London, Ontario

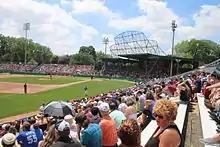
Labatt Memorial Park is the oldest operating baseball diamond in North America.

There are also a number of former sports teams that have moved or folded. London's four former baseball teams are the London Monarchs (Canadian Baseball League), the London Werewolves (Frontier League), the London Tecumsehs (International Association) and the London Tigers (AA Eastern League). Other former sports teams include the London Lasers (Canadian Soccer League)